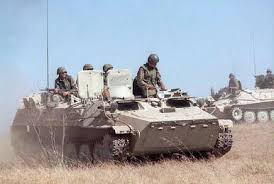
Label: BTR-80